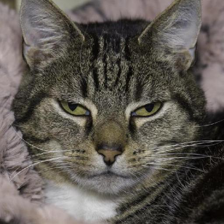
Label: animals